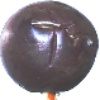
Label: Passion Fruit 1